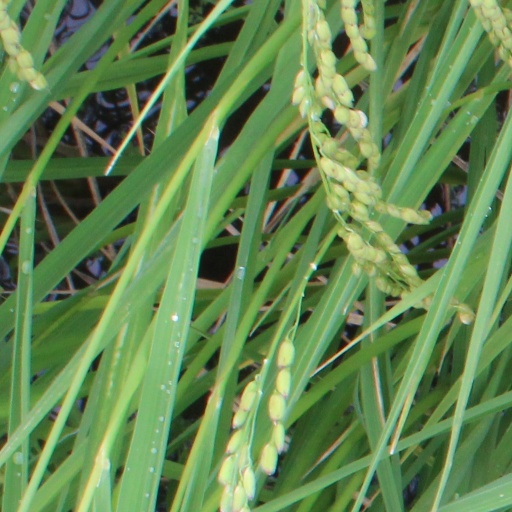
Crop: rice